Pain de campagne
Also known as:
arz - Egyptian Arabic: بين دى كامبانى
az - Azerbaijani: Pan de kampan
es - Spanish: Pain de campagne
fr - French: Pain de campagne
id - Indonesian: Pain de campagne
ja - Japanese: パン・ド・カンパーニュ
Category: bread (loaf bread)
Cuisine: French
Associated cuisines: French
Area: France
Countries: France
Region: Western Europe

The dish is a bread made with a combination of white flour with whole wheat flour and/or rye flour, water, leavening and salt.

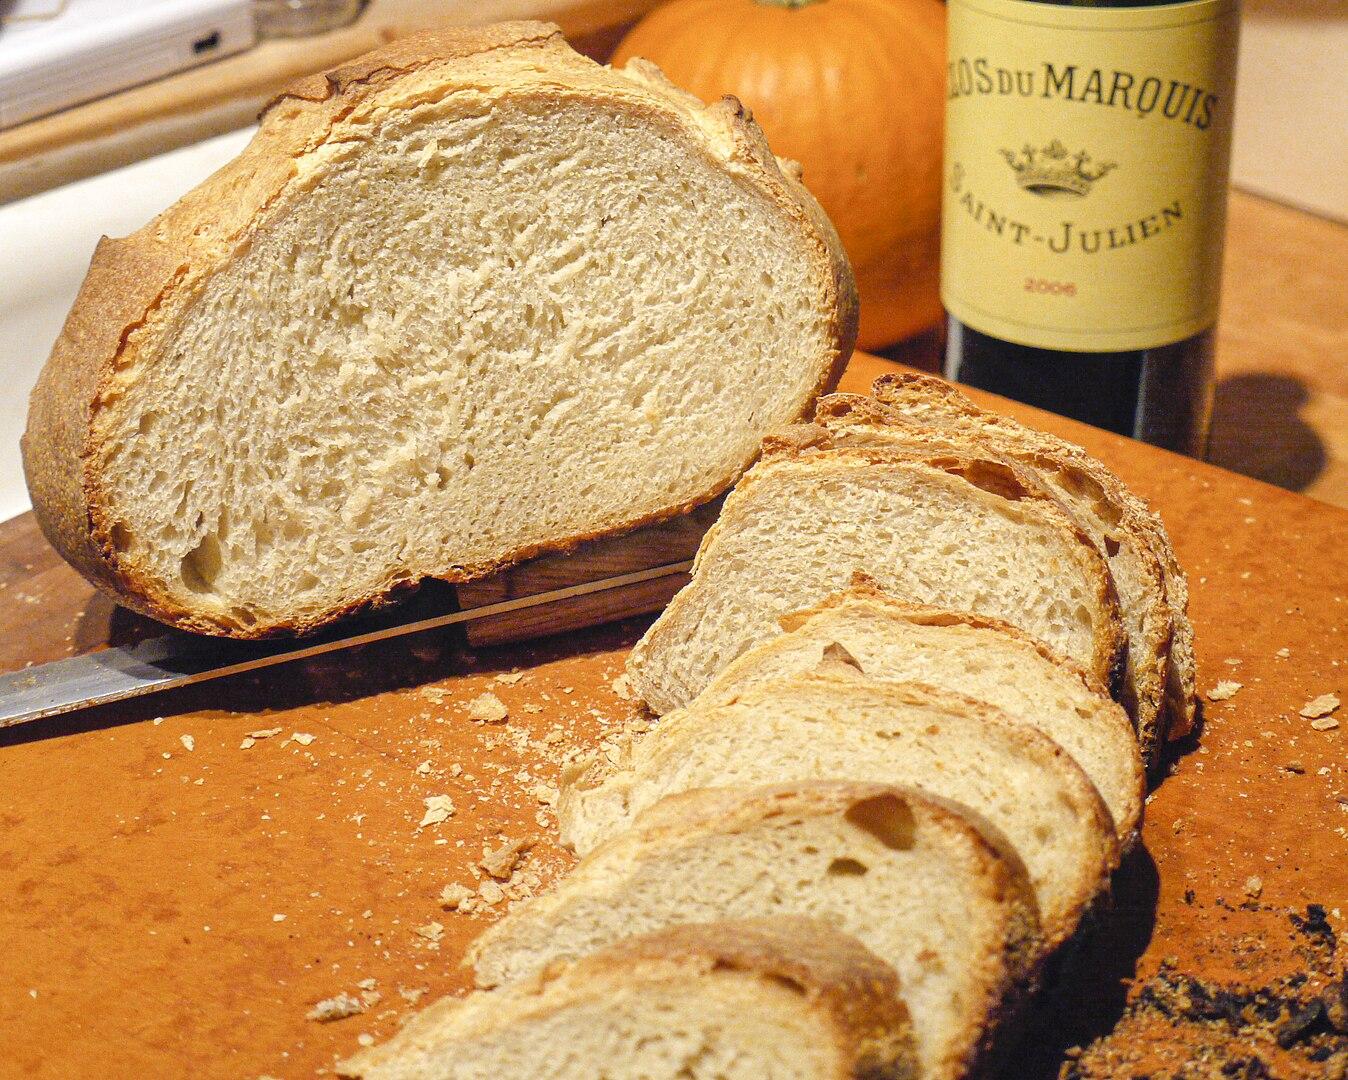
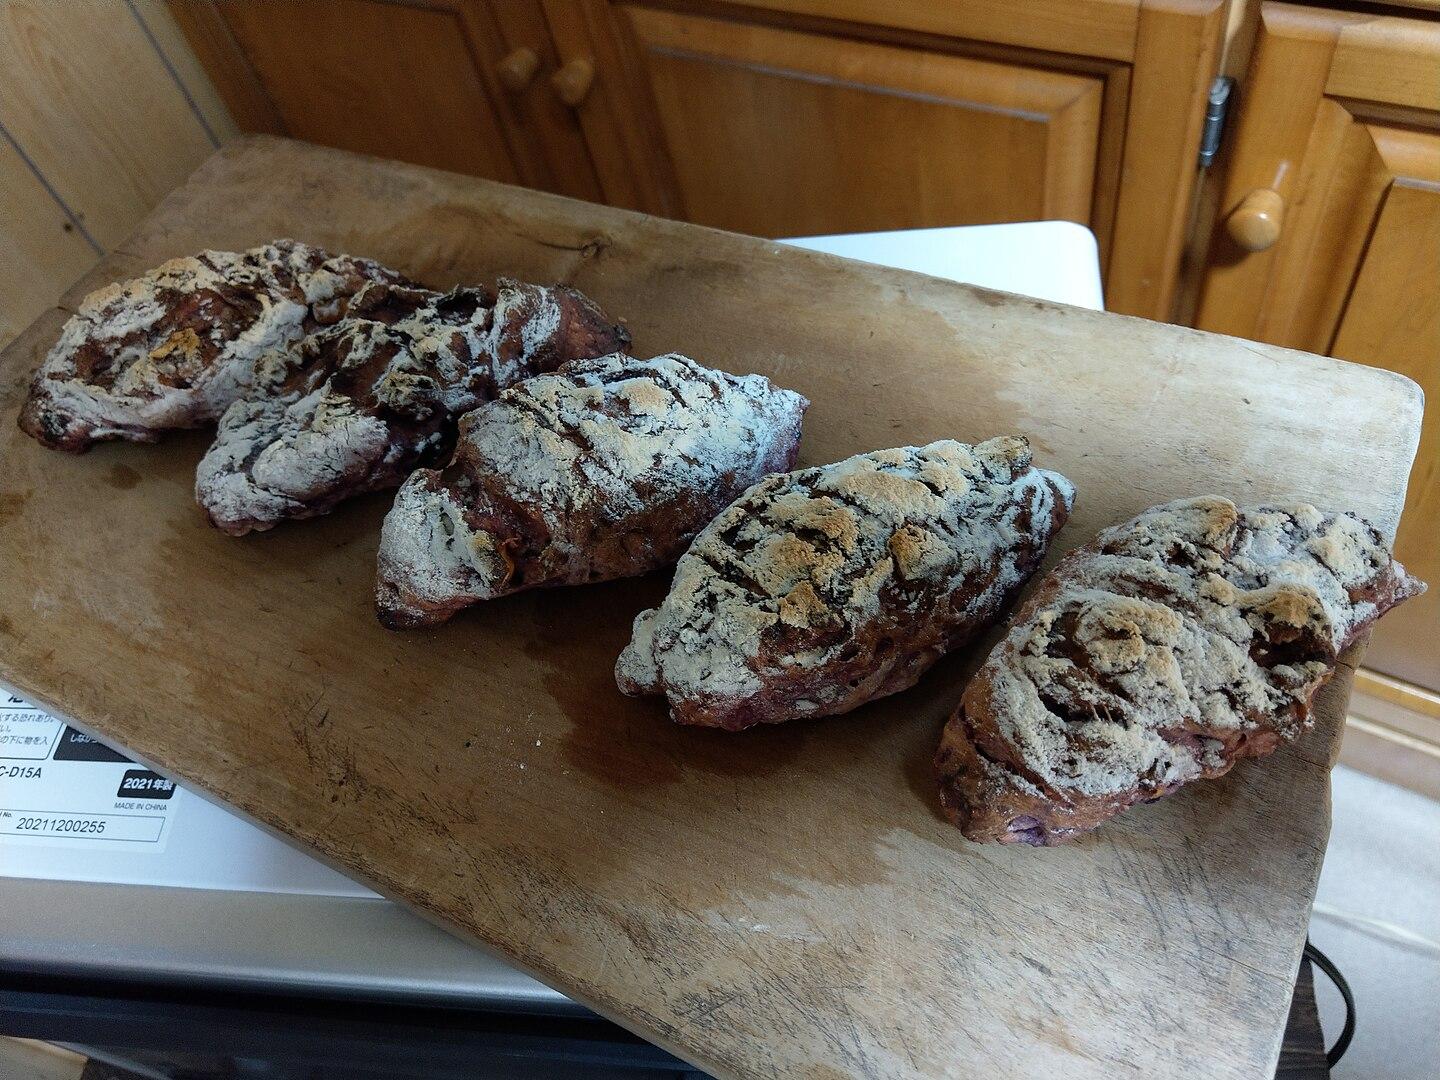
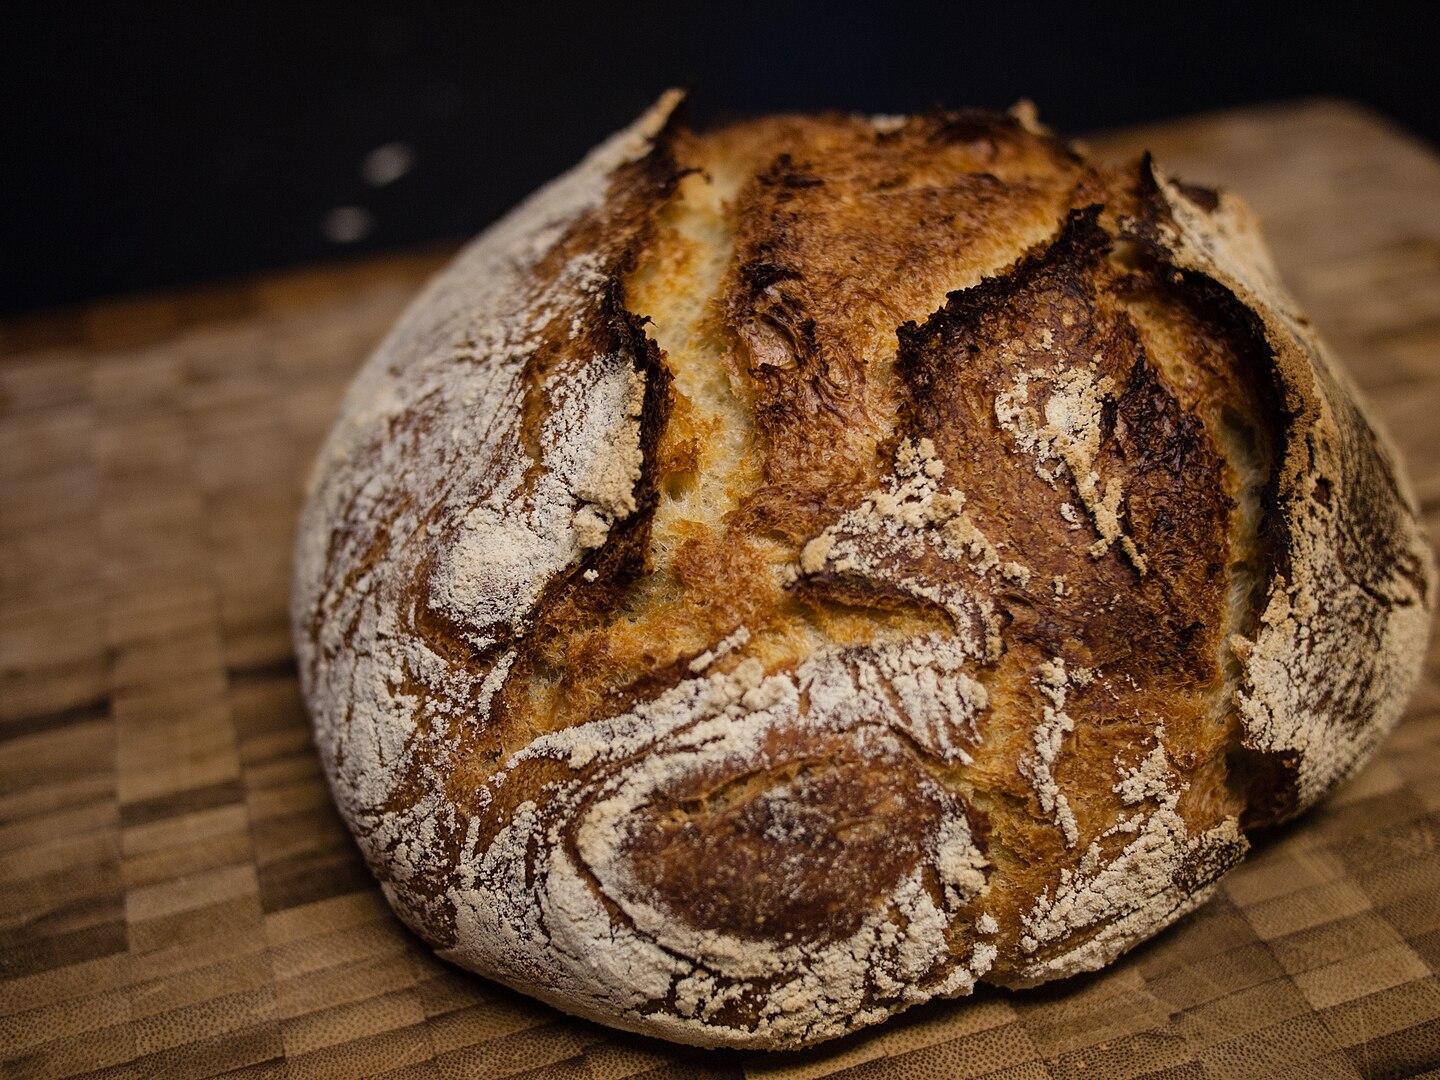